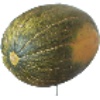
Label: melon_piel_de_sapo